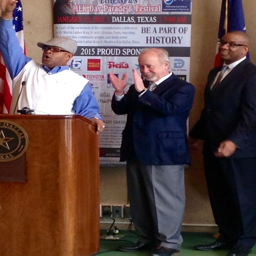
people excited to be a part of great event .